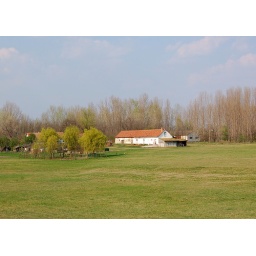
From the train window in Hungary